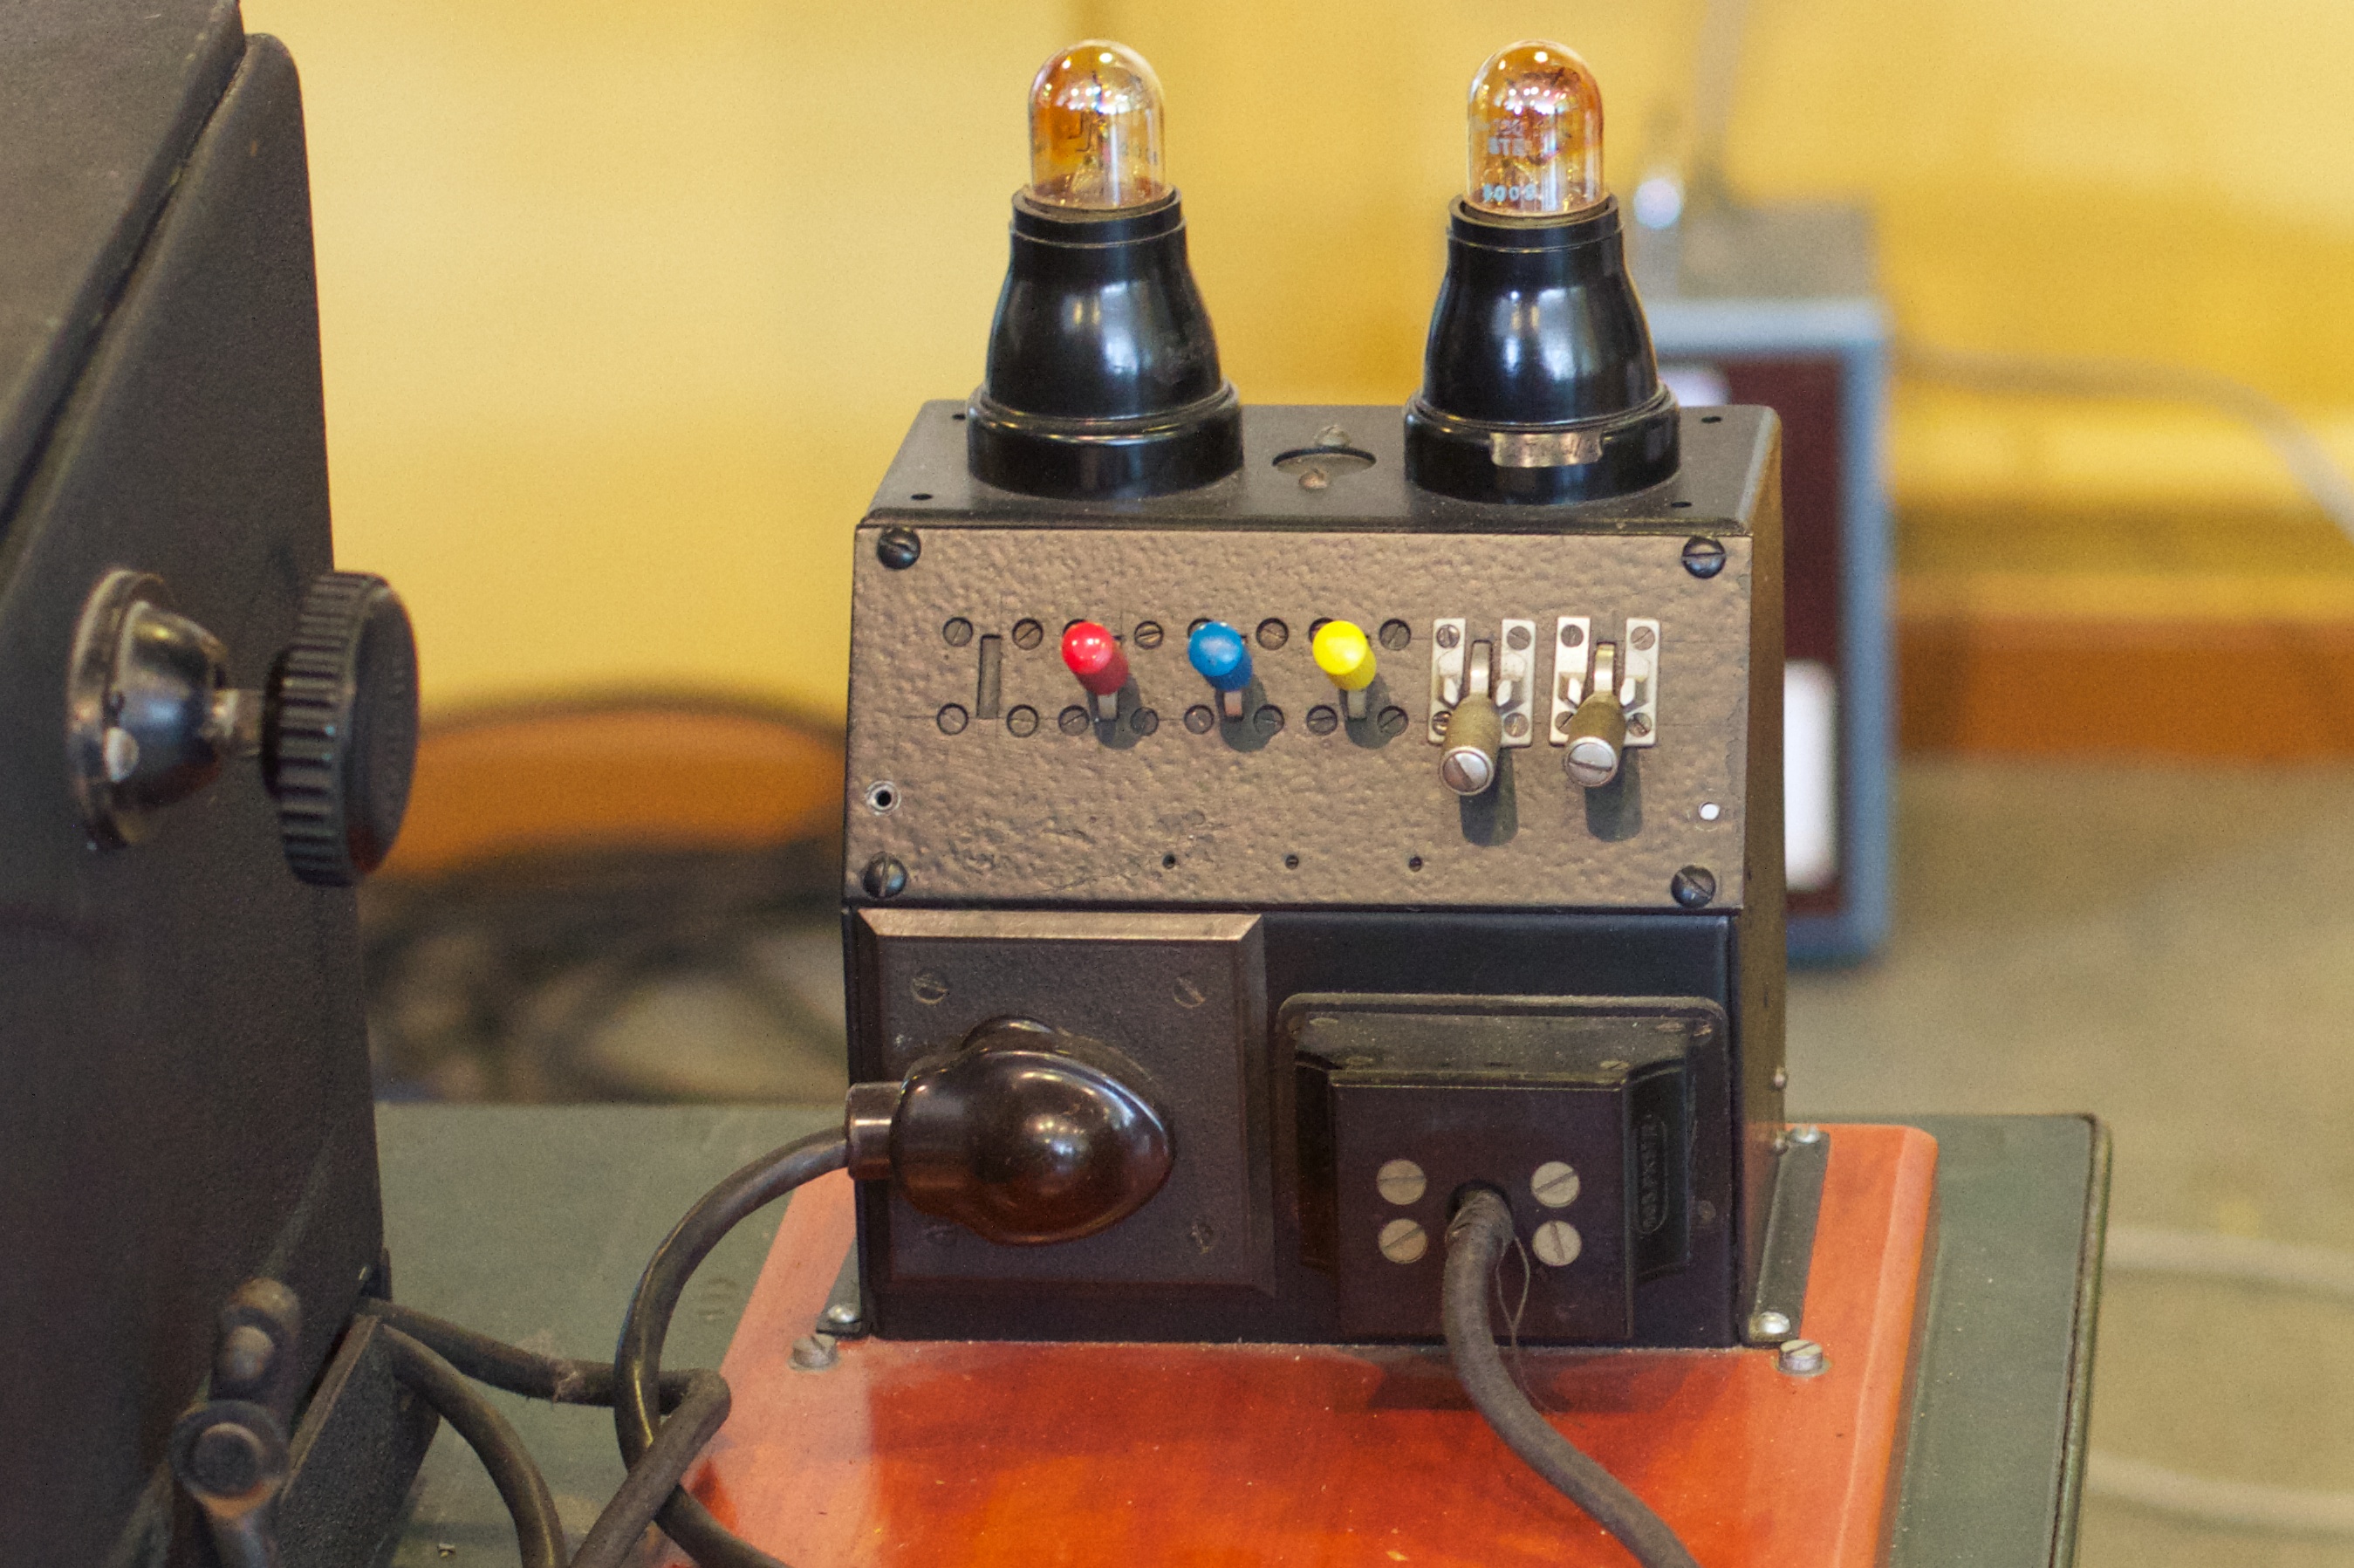
technology, machine, radio, electronics, tnmoc